Kiryathil Nair

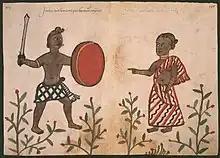
Anonymous 16th century Portuguese illustration from the "Códice Casanatense", depicting a Malabarese couple of the Nair warrior caste. It illustrates a Nair soldier and his wife, with the inscription reading, "Malabarese gentiles that are called Nayars."

Kiryathil Nair or Kiriyath Nair also known as Vellayama Nairs is a Nagavamshi Kshatriya subdivision of the Nair caste of martial nobility, who performed the functions of Kshatriyas in Kerala, India. They were also involved in business, industry, medicine and accounting, but as they were the Kshatriya sub-division, their main occupation was governing the land. They were independent barons and also served as Deshavazhis of the regions of Malabar District and Cochin.